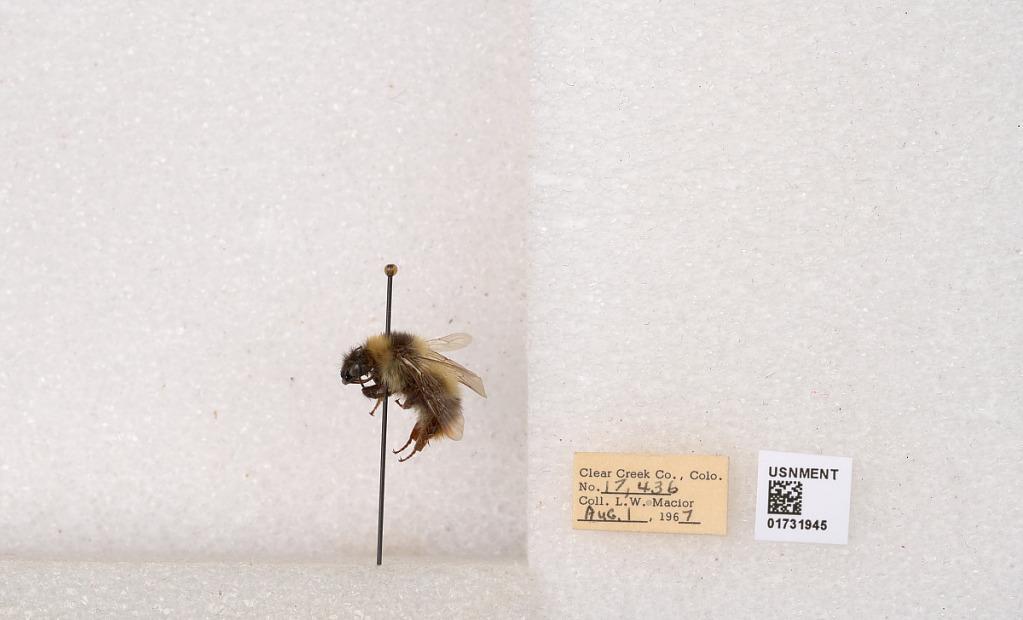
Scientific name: Bombus kirbyellus
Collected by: L. Macior
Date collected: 1967-8-1
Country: United States
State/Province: Colorado
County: Clear Creek
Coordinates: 39.6891, -105.644